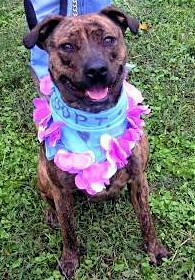
dog